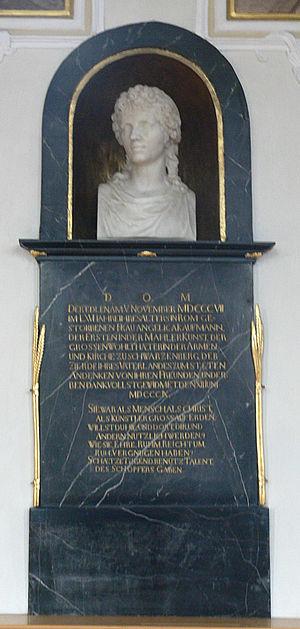
Angelica Catherina Kauffmann, née le 30 octobre 1741 à Coire et morte le 5 novembre 1807 à Rome, est une artiste peintre autrichienne.